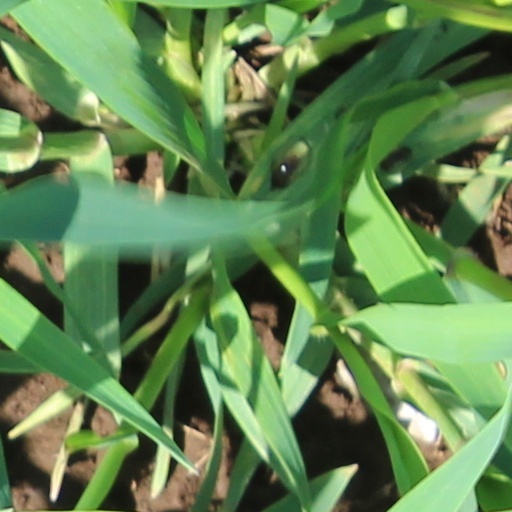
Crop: wheat